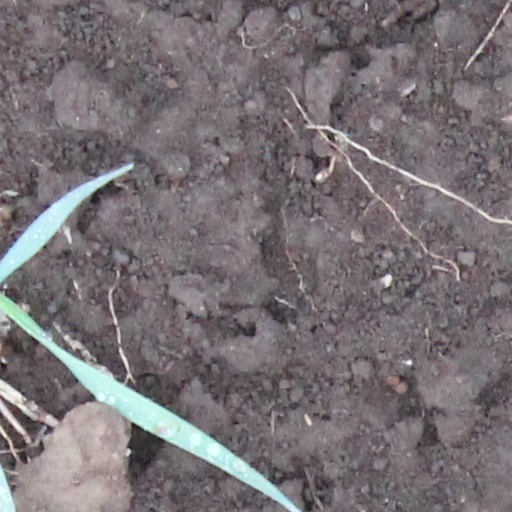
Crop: wheat